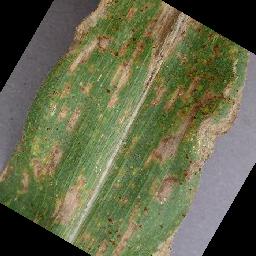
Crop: corn
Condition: (maize)_cercospora_spot_gray_spot